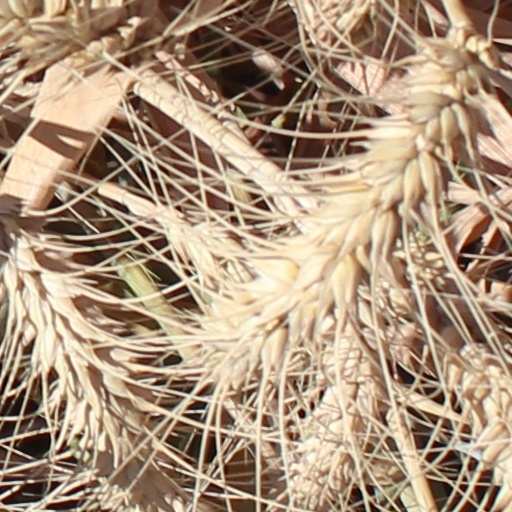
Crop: wheat